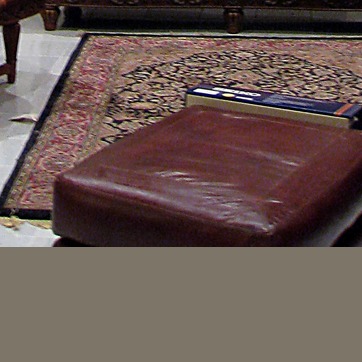
Material: leather